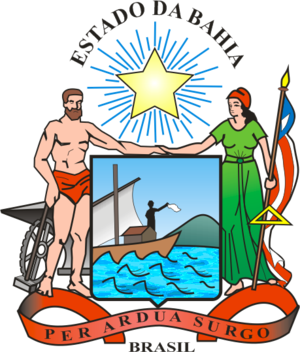
Bahia
Bahia delstats våbenskjold
Bahia er en brailiansk delstat, placeret i den østlige del af landet i regionen Nordeste ud til Atlanterhavet. Hovedstaden hedder Salvador og delstaten grænser op til Sergipe, Pernambuco, Piauí, Tocantins, Goiás, Minas Gerais, Alagoas og Espírito Santo.